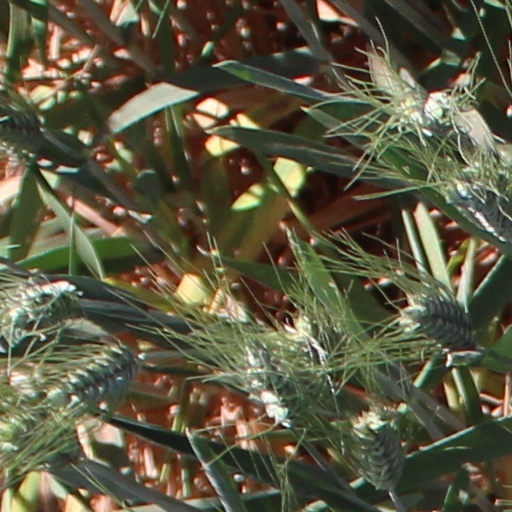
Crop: wheat